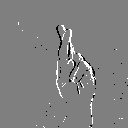
ASL letter: r